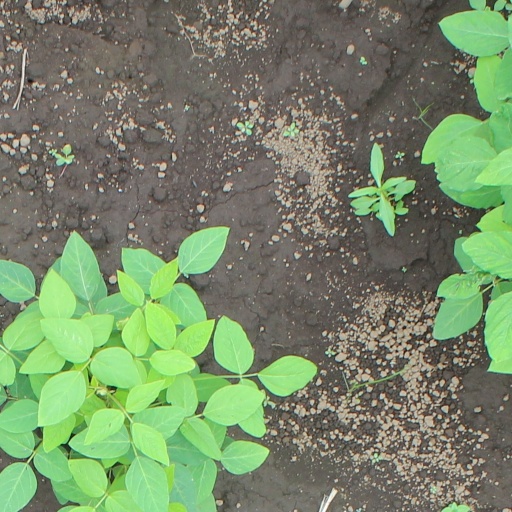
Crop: soybean